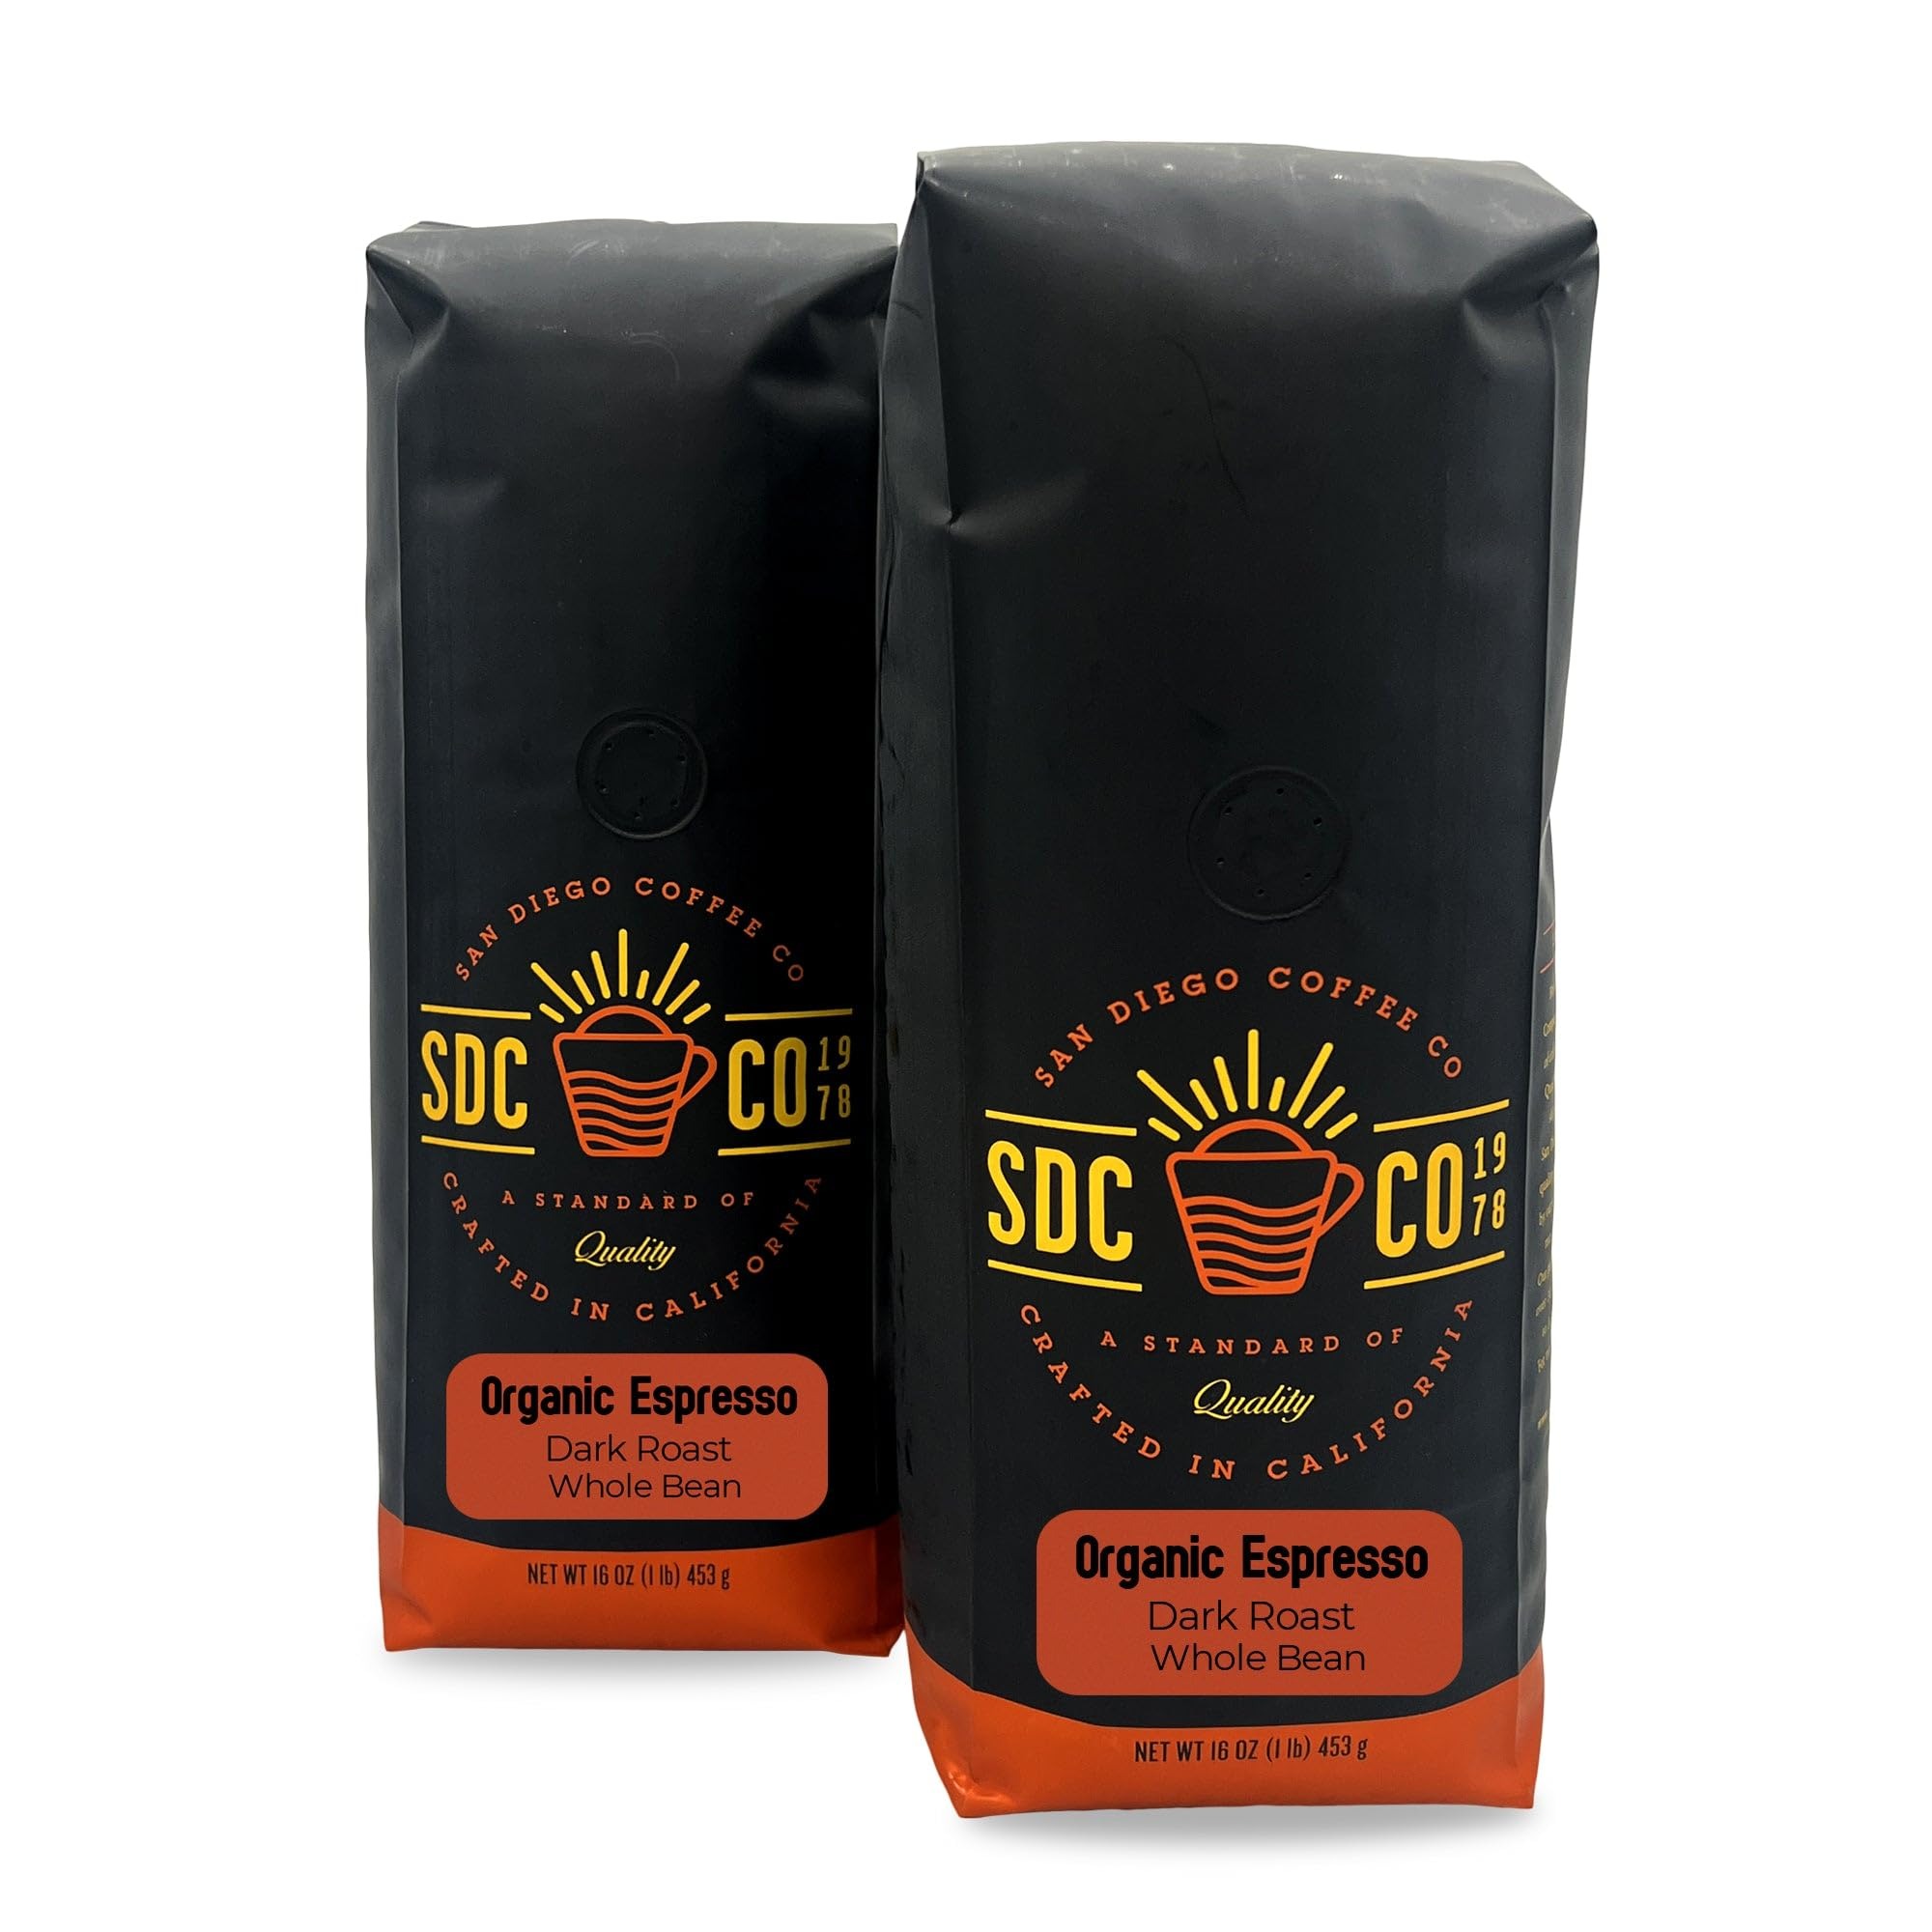
Item Name: San Diego Coffee Organic Espresso, Dark Roast, Whole Bean Coffee, 16-Ounce Bags (Pack of 2) Café en grano tostado
Bullet Point 1: ENERGIZING MORNING START: Get ready for a long productive day ahead with our dark roast whole bean coffee.This Organic Espresso coffee whole beans will delight your senses and make you feel alive all day
Bullet Point 2: DIFFERENT WAYS TO MAKE COFFEE: Our coffee beans can be used in any coffee maker you like, whether it's a regular drip brew or a special coffee machine. This gives you the freedom to choose how you make your coffee just the way you like it.
Bullet Point 3: FOR THE PERFECT CUP OF COFFEE: Use 1 tablespoon of coffee grounds for every 6 ounces of water. You can change the amount of coffee to your flavor preference. Everyone is different.
Bullet Point 4: Convenient Bag Sizes: This coffee comes in a 1 pound (compared to 12- ounce competitors), 2 x 1 pound and 5-pound options, offering convenience and value. It's a generous supply that ensures you won't run out of your favorite coffee anytime soon and it’s a great option for gifting as well.
Bullet Point 5: Storage Guidelines: To maintain the freshness of your product, seal the bag tightly and store it in a cool, dry place away from both heat and cold. This ensures your product stays at its best.
Product Description: Roasted in small batches for the finest coffee, San Diego Coffee Company packages beans at the peak of their cycle to preserve their natural flavors and fresh-roasted quality. For freshness, store coffee in an airtight container away from light, heat, and moisture. San Diego Coffee Company starts with the highest quality coffee beans from the world's most prized coffee growing regions, meticulously selected by an experienced team. Precise roasting techniques have been perfected over 40 years, helping preserve taste and freshness to bring the best coffee to your doorstep.
Value: 32.0
Unit: Ounce

Price: 35.59